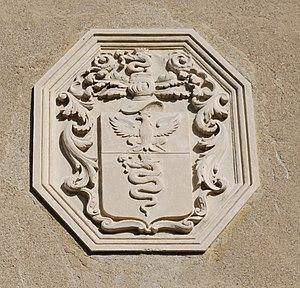
Uberto Visconti était un noble italien, feudataire et seigneur de Massino, Albizzate et Besnate. Bien qu'il y ait trace d'un Eriprando Visconti décédé en 1037, il est considéré comme le fondateur de la dynastie des seigneurs de Milan.